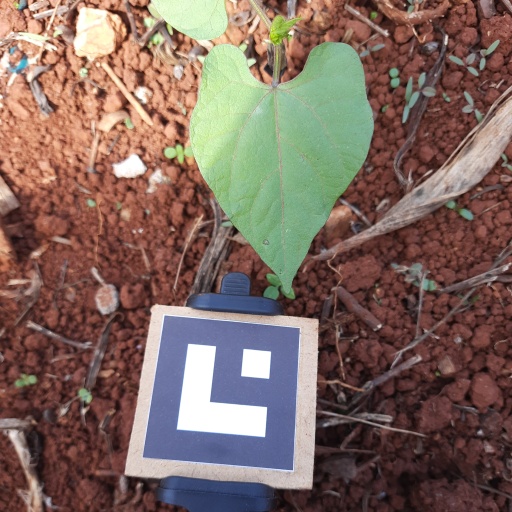
Observations: flat surface, no eating holes, under shade, under sunlight